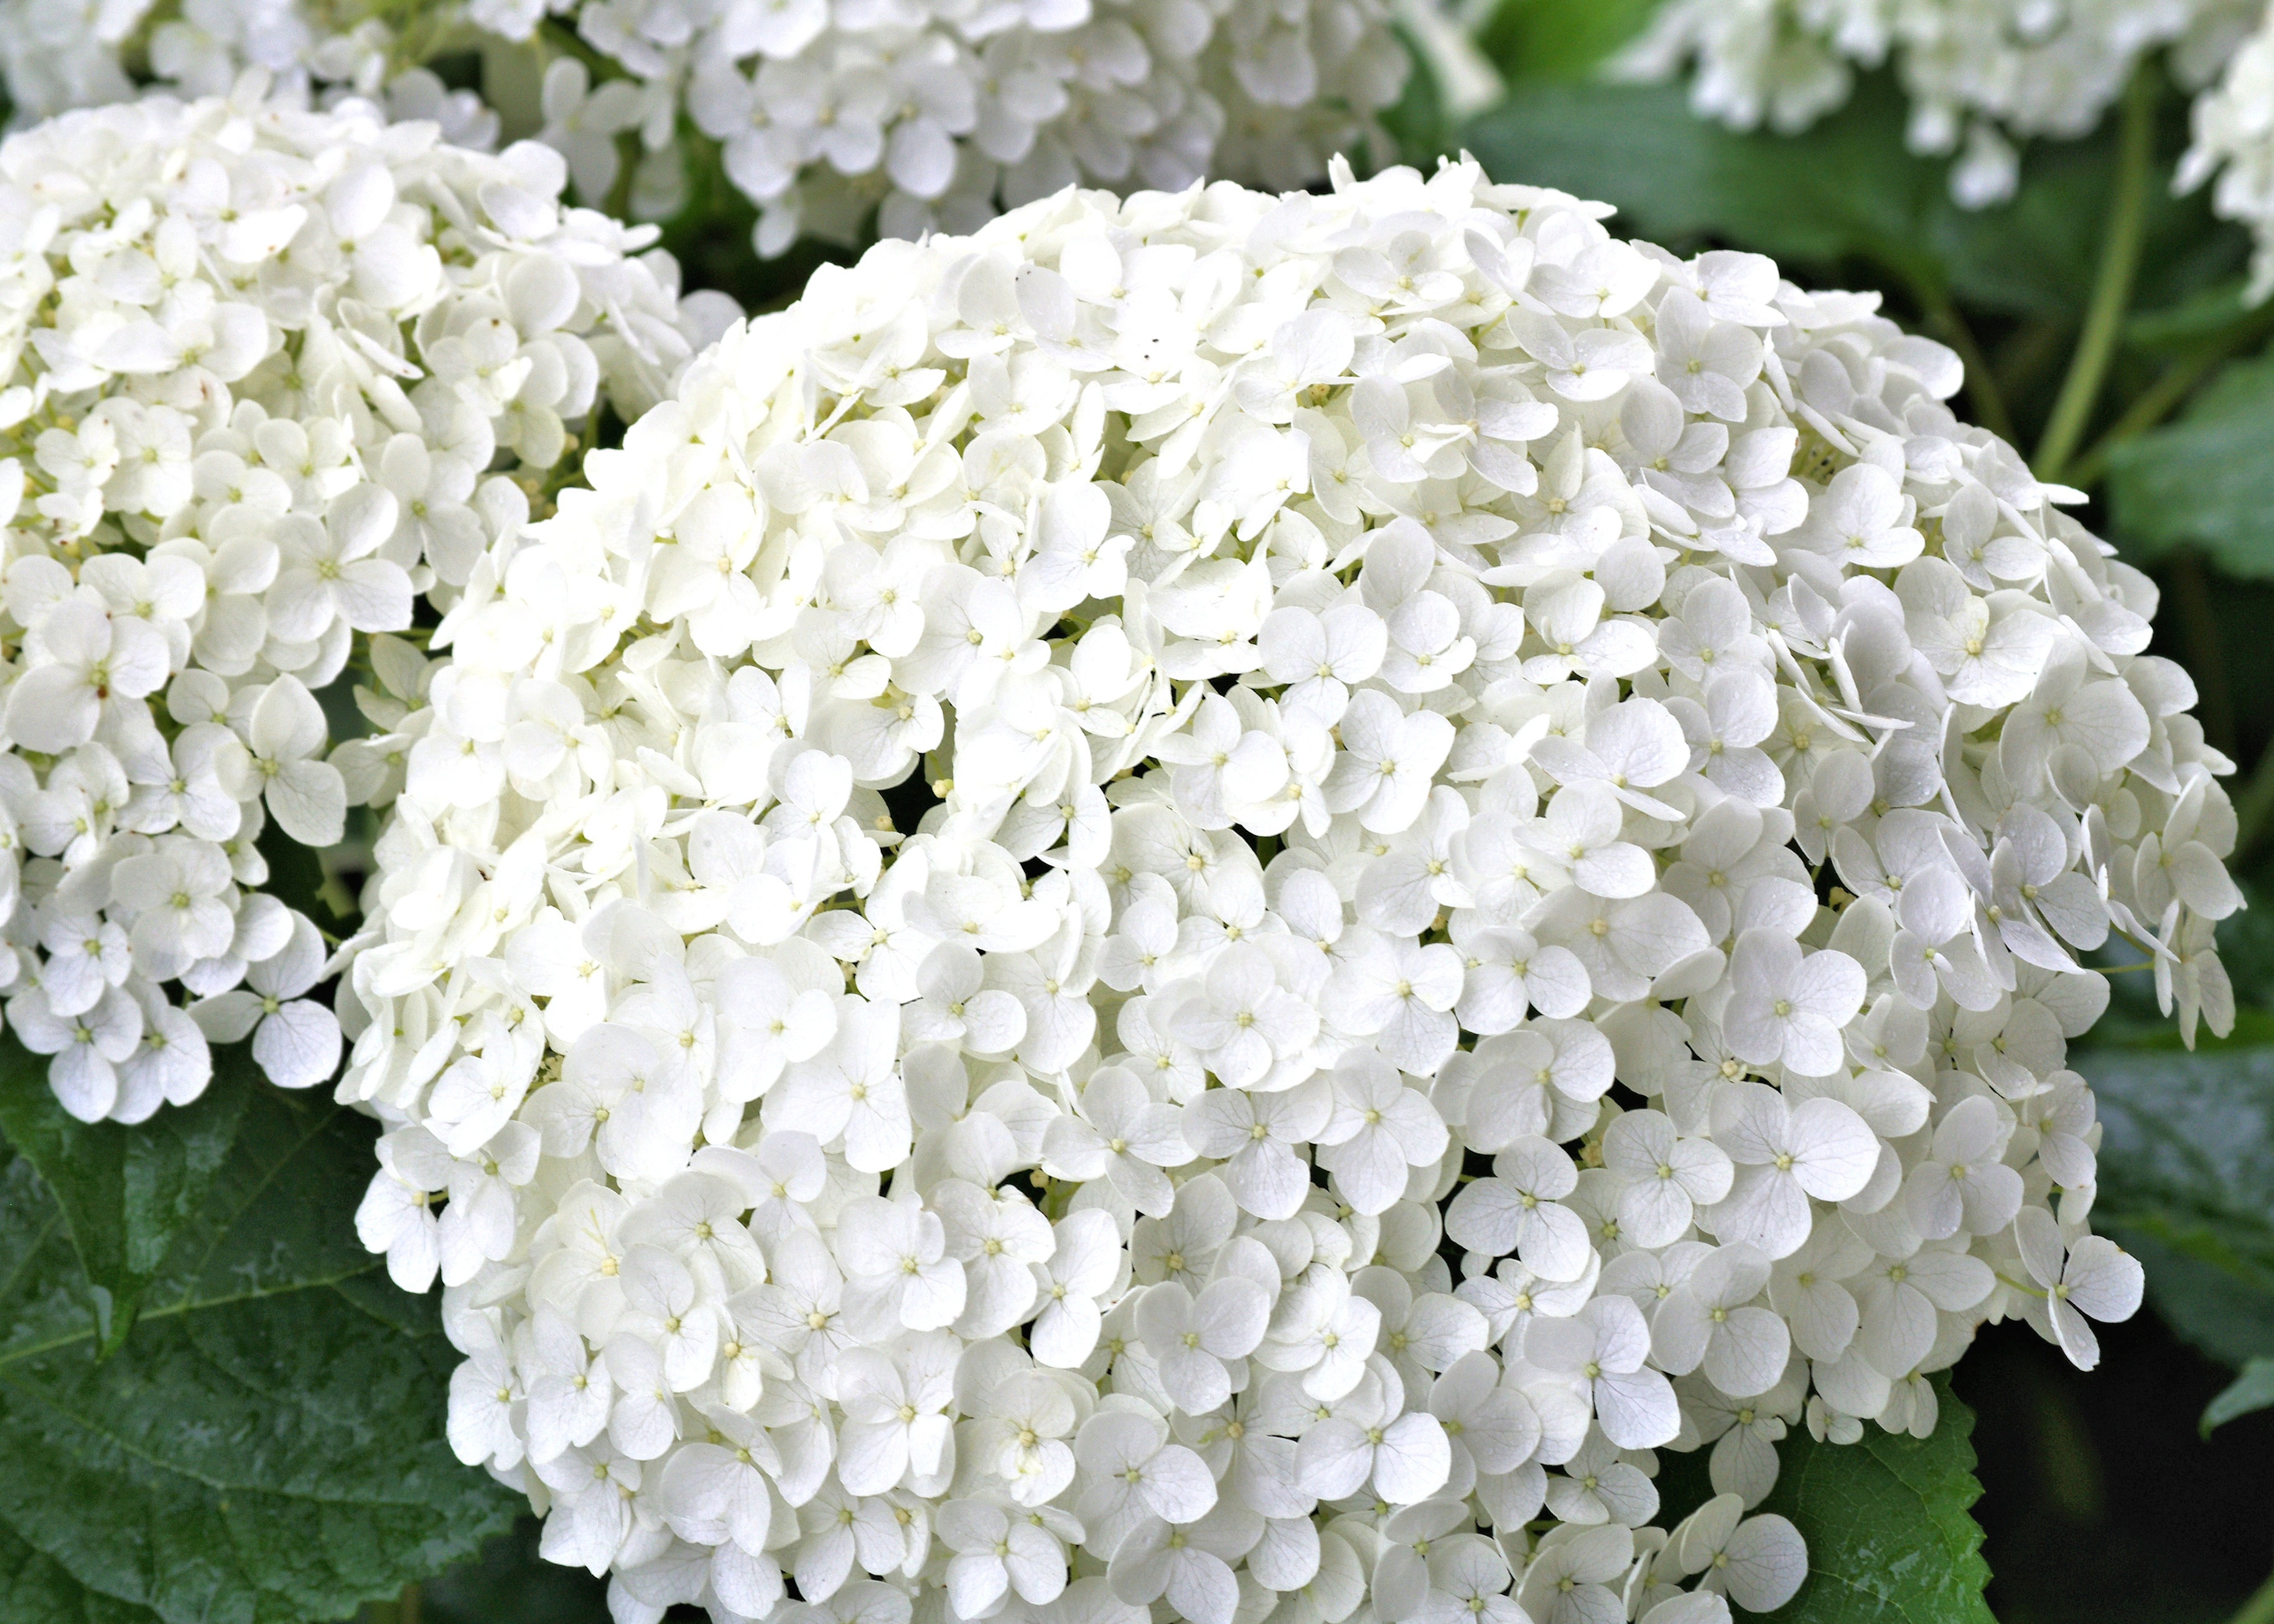
nature, plant, white, flower, summer, garden, hydrangea, viburnum, flowering plant, hydrangeaceae, cornales, land plant, chrysanths